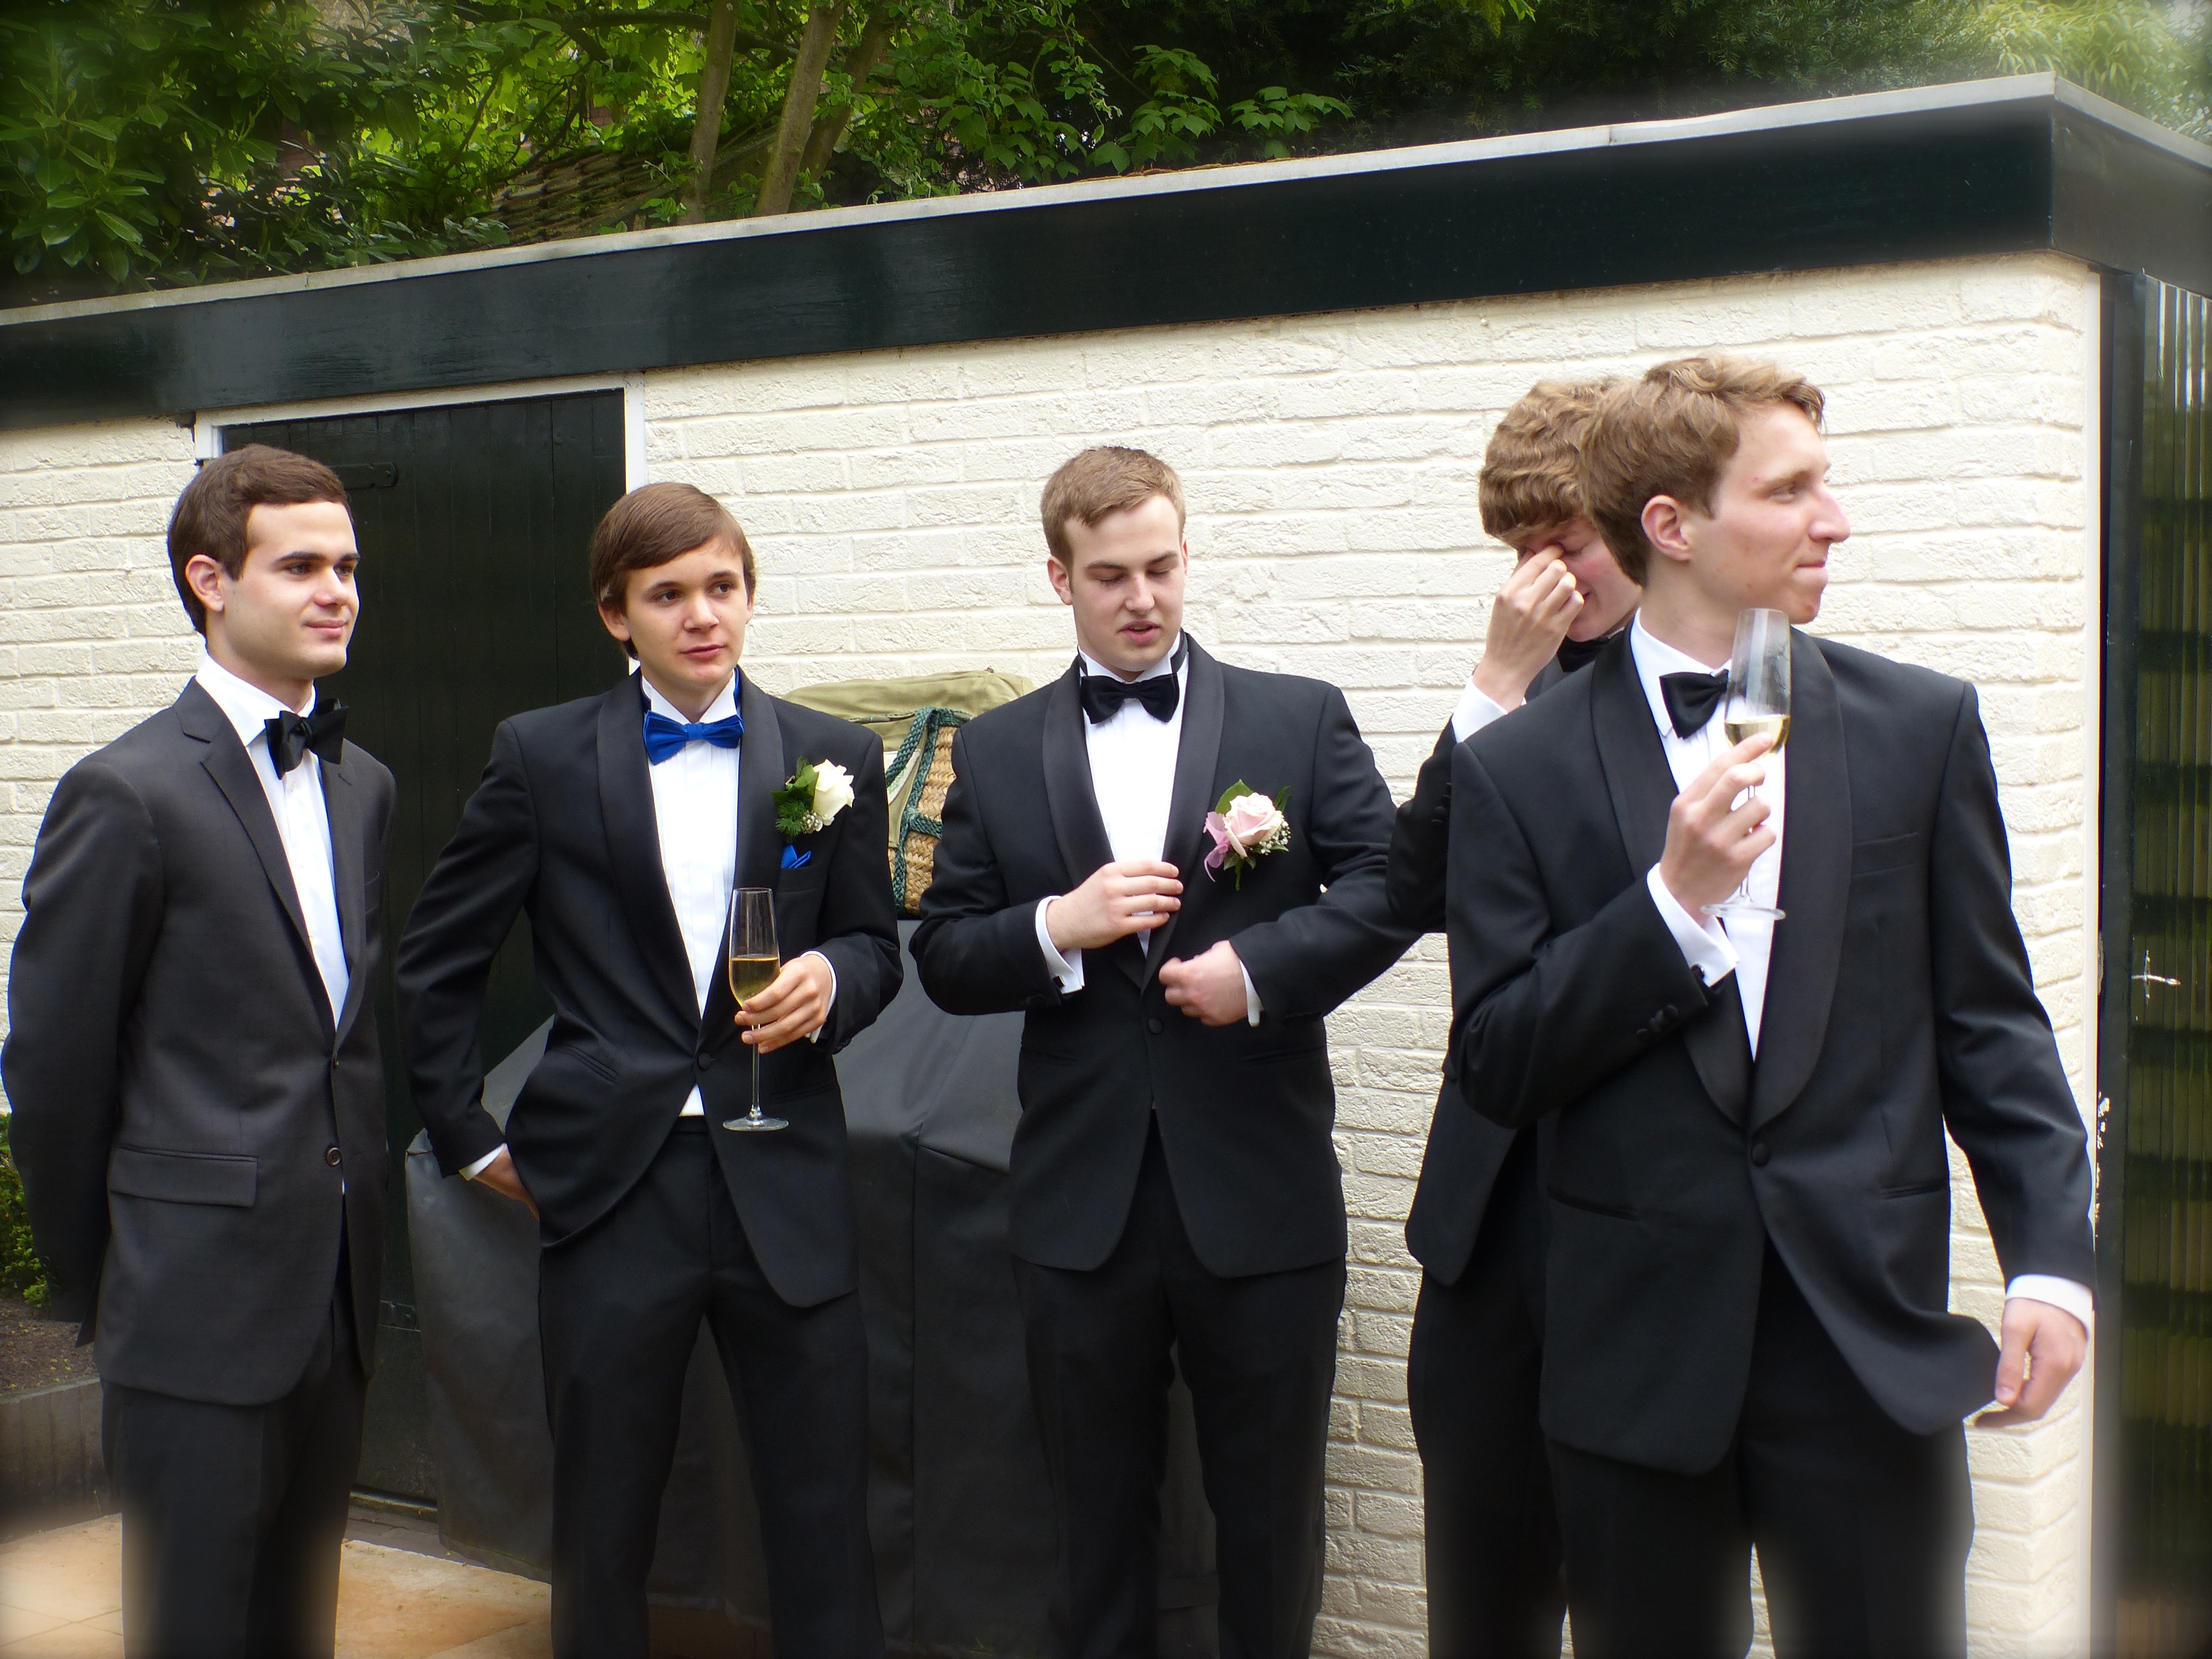
man, wedding, groom, ceremony, party, highschool, prom